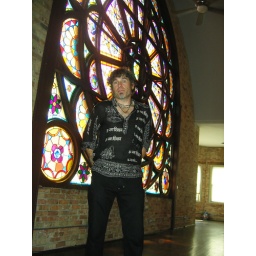
Conway in front of church window